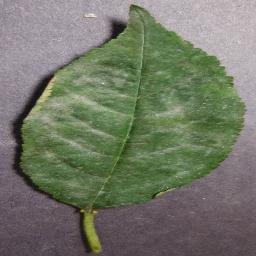
Label: Cherry___Powdery_mildew